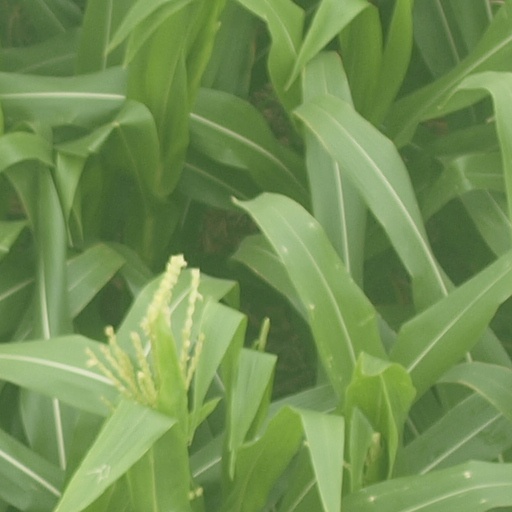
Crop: maize; corn